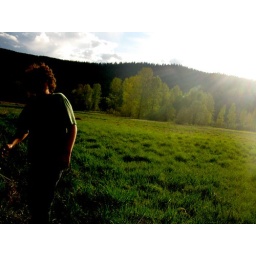
up in a fish bowl